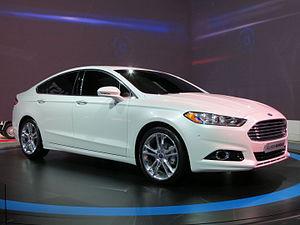
Ford of Europe AG est la filiale européenne de Ford fondée en 1967, dont le siège est à Cologne, Allemagne.